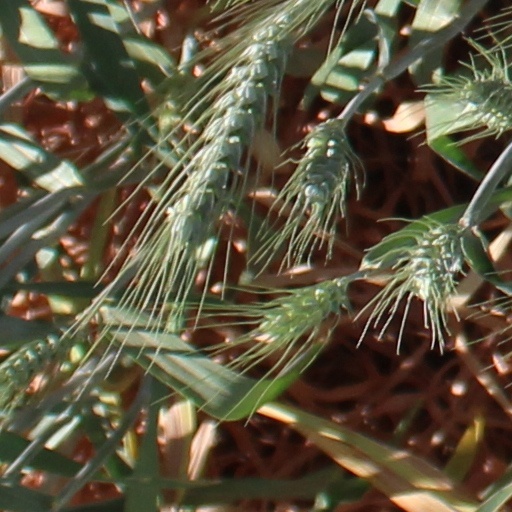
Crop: wheat